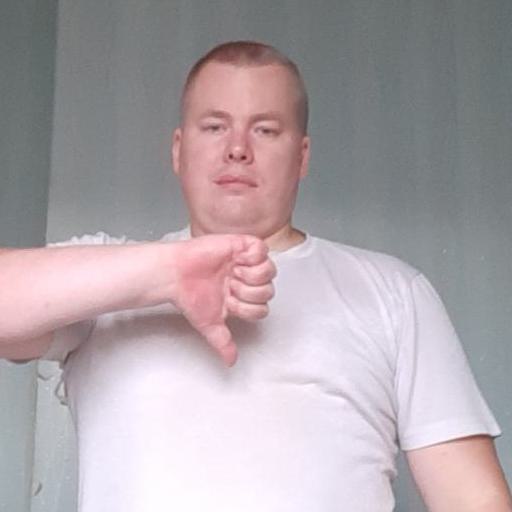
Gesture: dislike